White Dog and the Swing

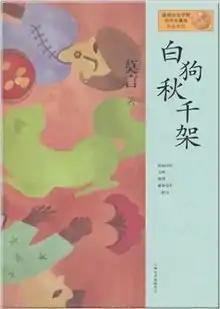
2012 Chinese edition (publ. Tsai Fong Books)

White Dog and the Swing is a 2004 collection of short stories by Nobel Prize in Literature winning author Mo Yan. It collects thirty short stories from the 1980s.